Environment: real
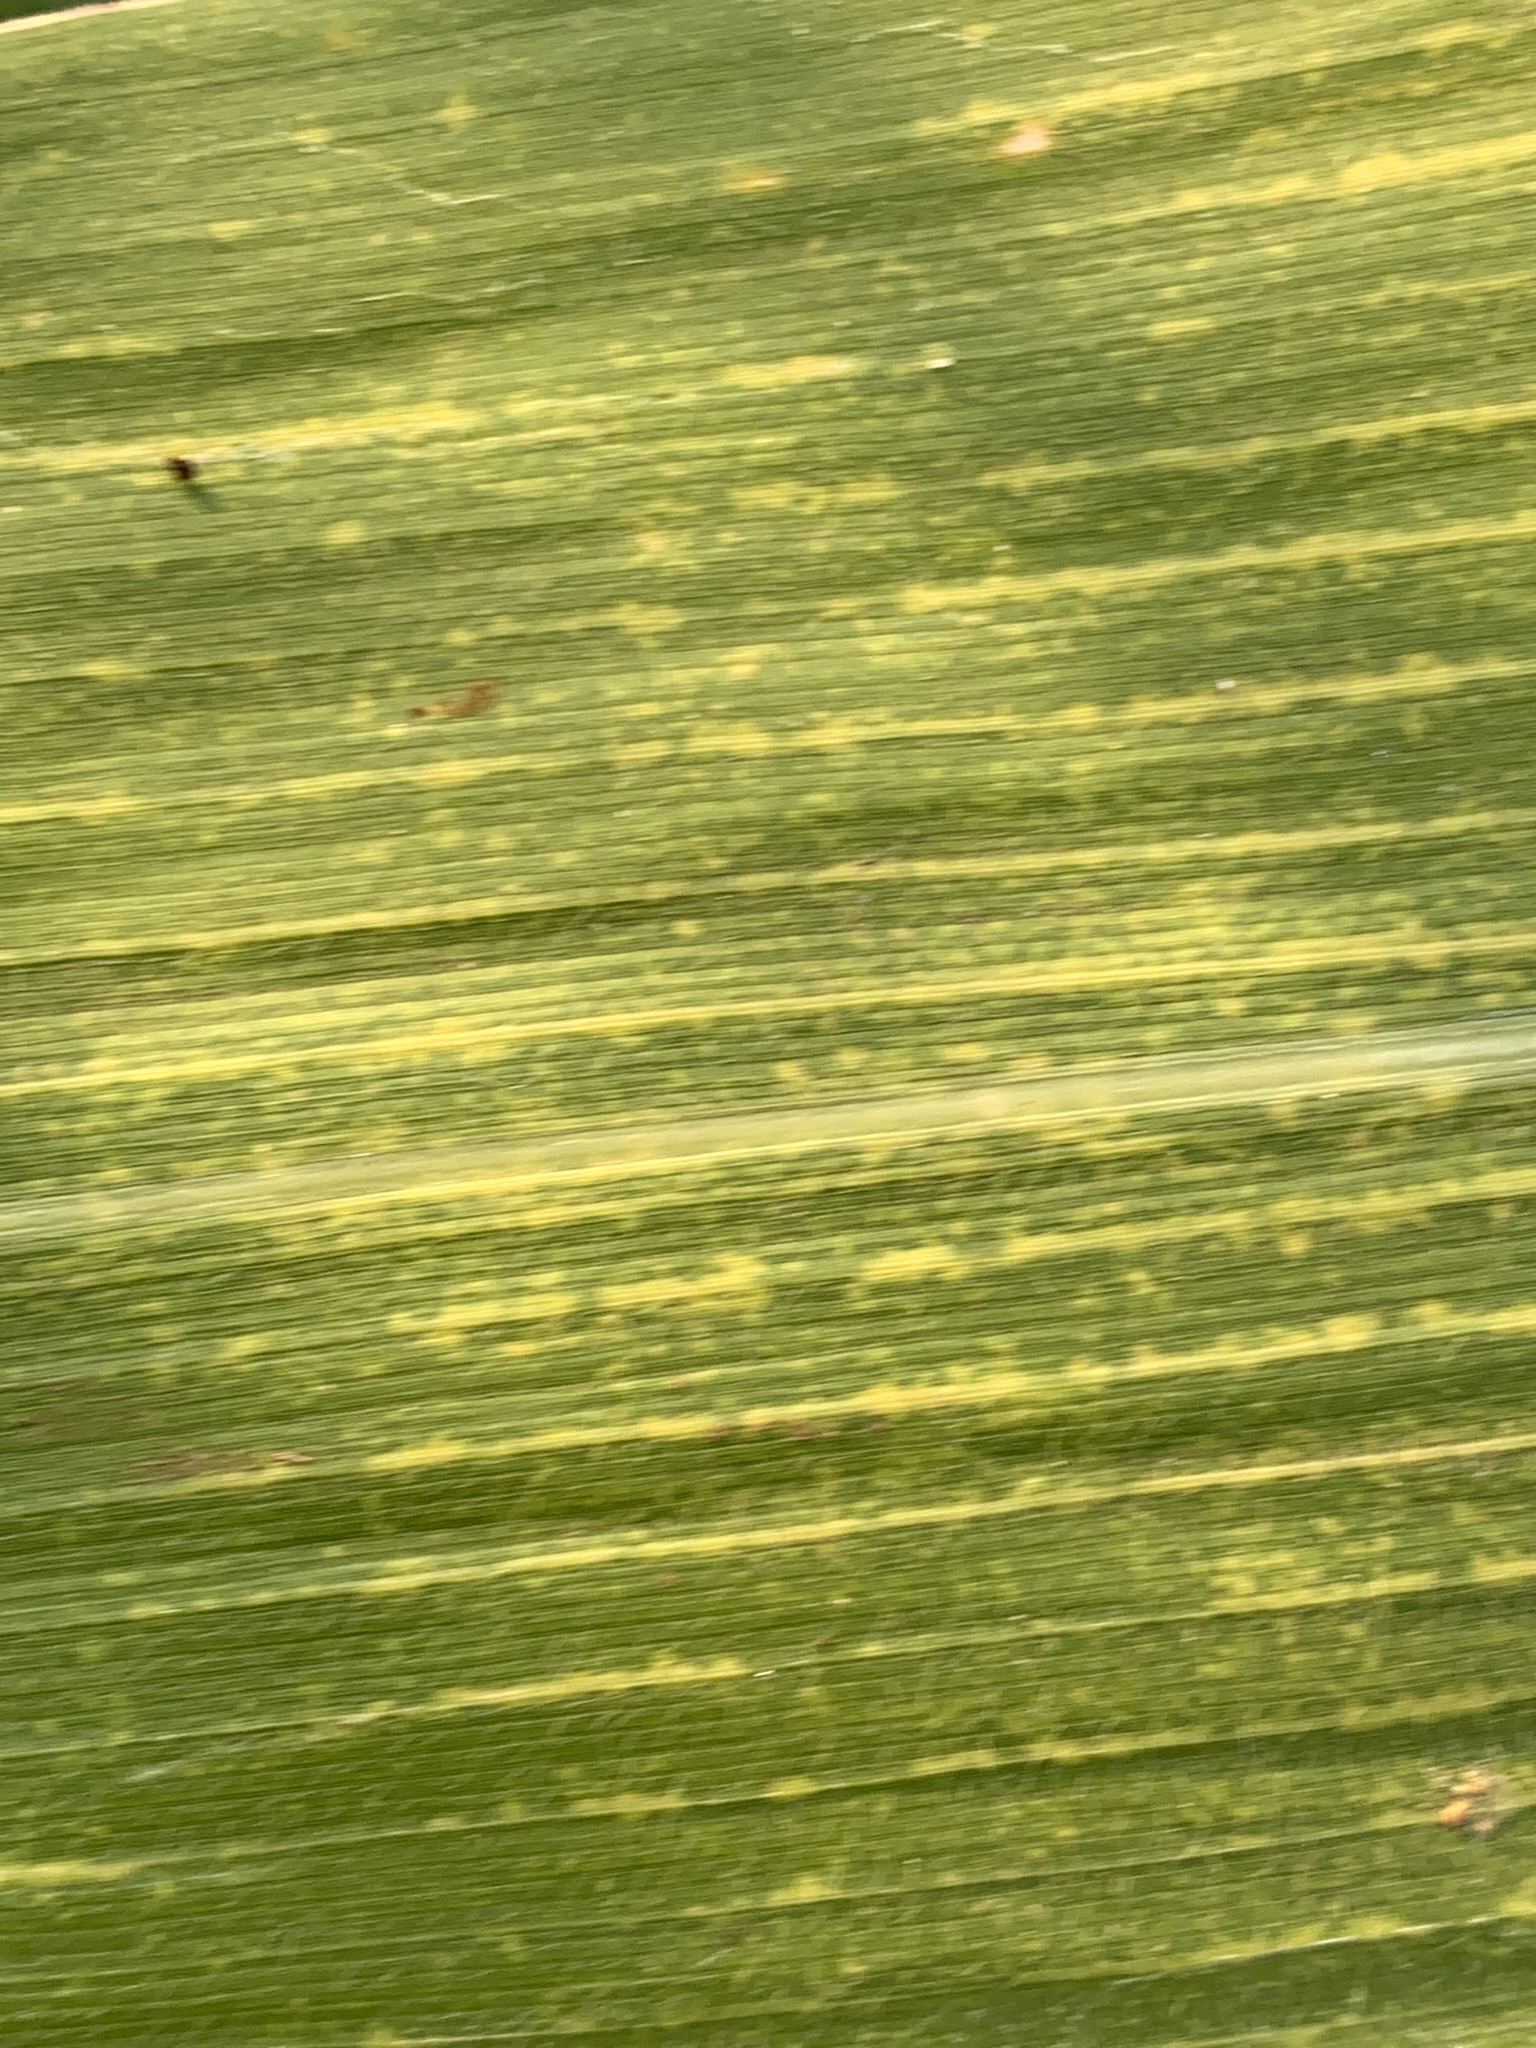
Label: lethal_necrosis